Nicolas Durand

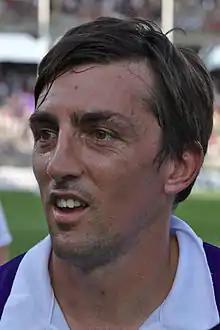

Nicolas Durand (born 4 October 1982 in Toulouse, France) is a French rugby union footballer who plays scrum-half for USAP in France's Top 14 competition. His first professional club was Toulouse whom he played for in 2002. From 2002 until 2004 he played for Béziers. Upon their relegation to Pro D2 after the 2003–04 season, he moved to Perpignan, where he played for six seasons before arriving in Paris for the 2010–11 season.